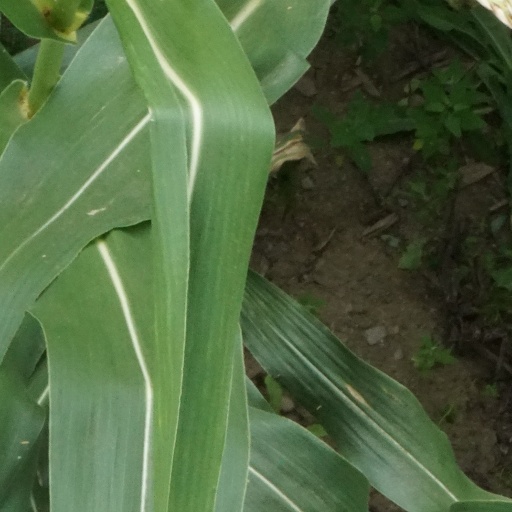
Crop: maize; corn